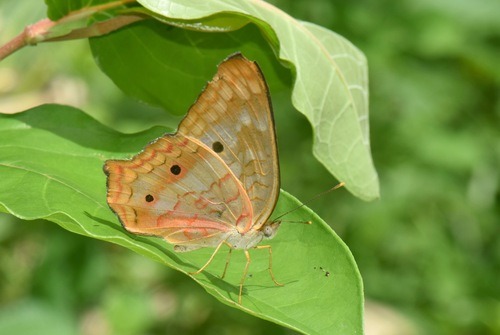
Scientific name: Anartia jatrophae
Common name: White peacock
Family: Nymphalidae
Order: Lepidoptera
Pollinator type: Primary pollinator
Habitat: Gardens, parks, and open areas
Geographic range: Southern United States to Argentina
Conservation status: Least Concern